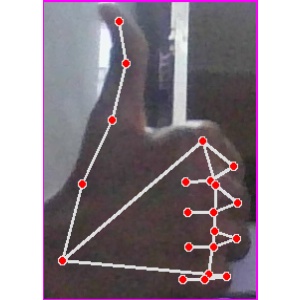
अक्षर: थ